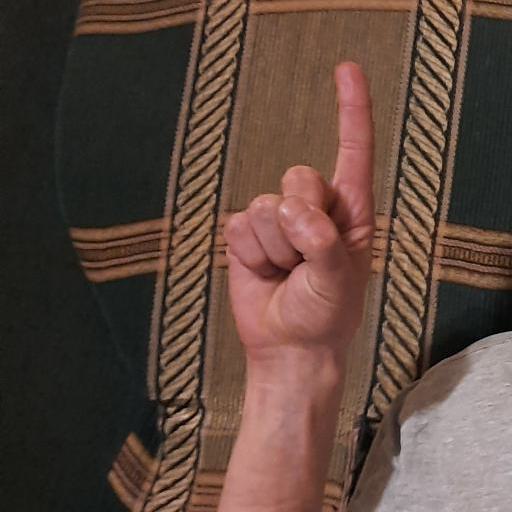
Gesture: one